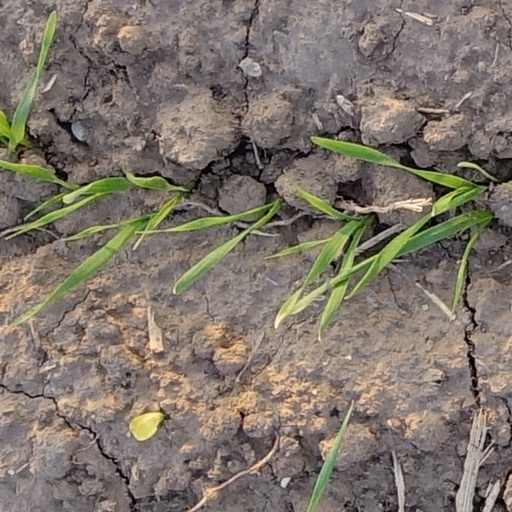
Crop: wheat